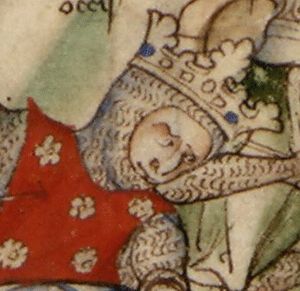
Harald Hårderåde
Harald Hårderåde eller Harald Hårdråde, oldnordisk: Haraldr harðráði, var norsk konge fra 1046 sammen med brorsønnen Magnus den Gode og enekonge fra 1047 til 1066. Han var søn af kong Sigurd Syr fra Ringerike og Åsta Gudbrandsdatter, der også var mor til Olav den Hellige; Harald og Olav var halvbrødre.